Coastal hazards

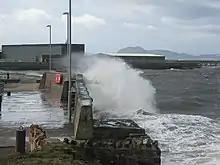
Cockenzie Harbor in a gale – geograph.org.uk – 370232

Since early civilization, coastal areas have attracted human settlement due to their abundant marine resources, fertile agricultural land, and opportunities for trade and transport. This trend has led to high population densities and significant development in many coastal regions, continuing into the 21st century. Currently, about 1.2 billion people live in coastal areas globally, with this number predicted to increase to 1.8–5.2 billion by the 2080s due to population growth and coastal migration. This population growth has been accompanied by substantial investments in infrastructure and the built environment.